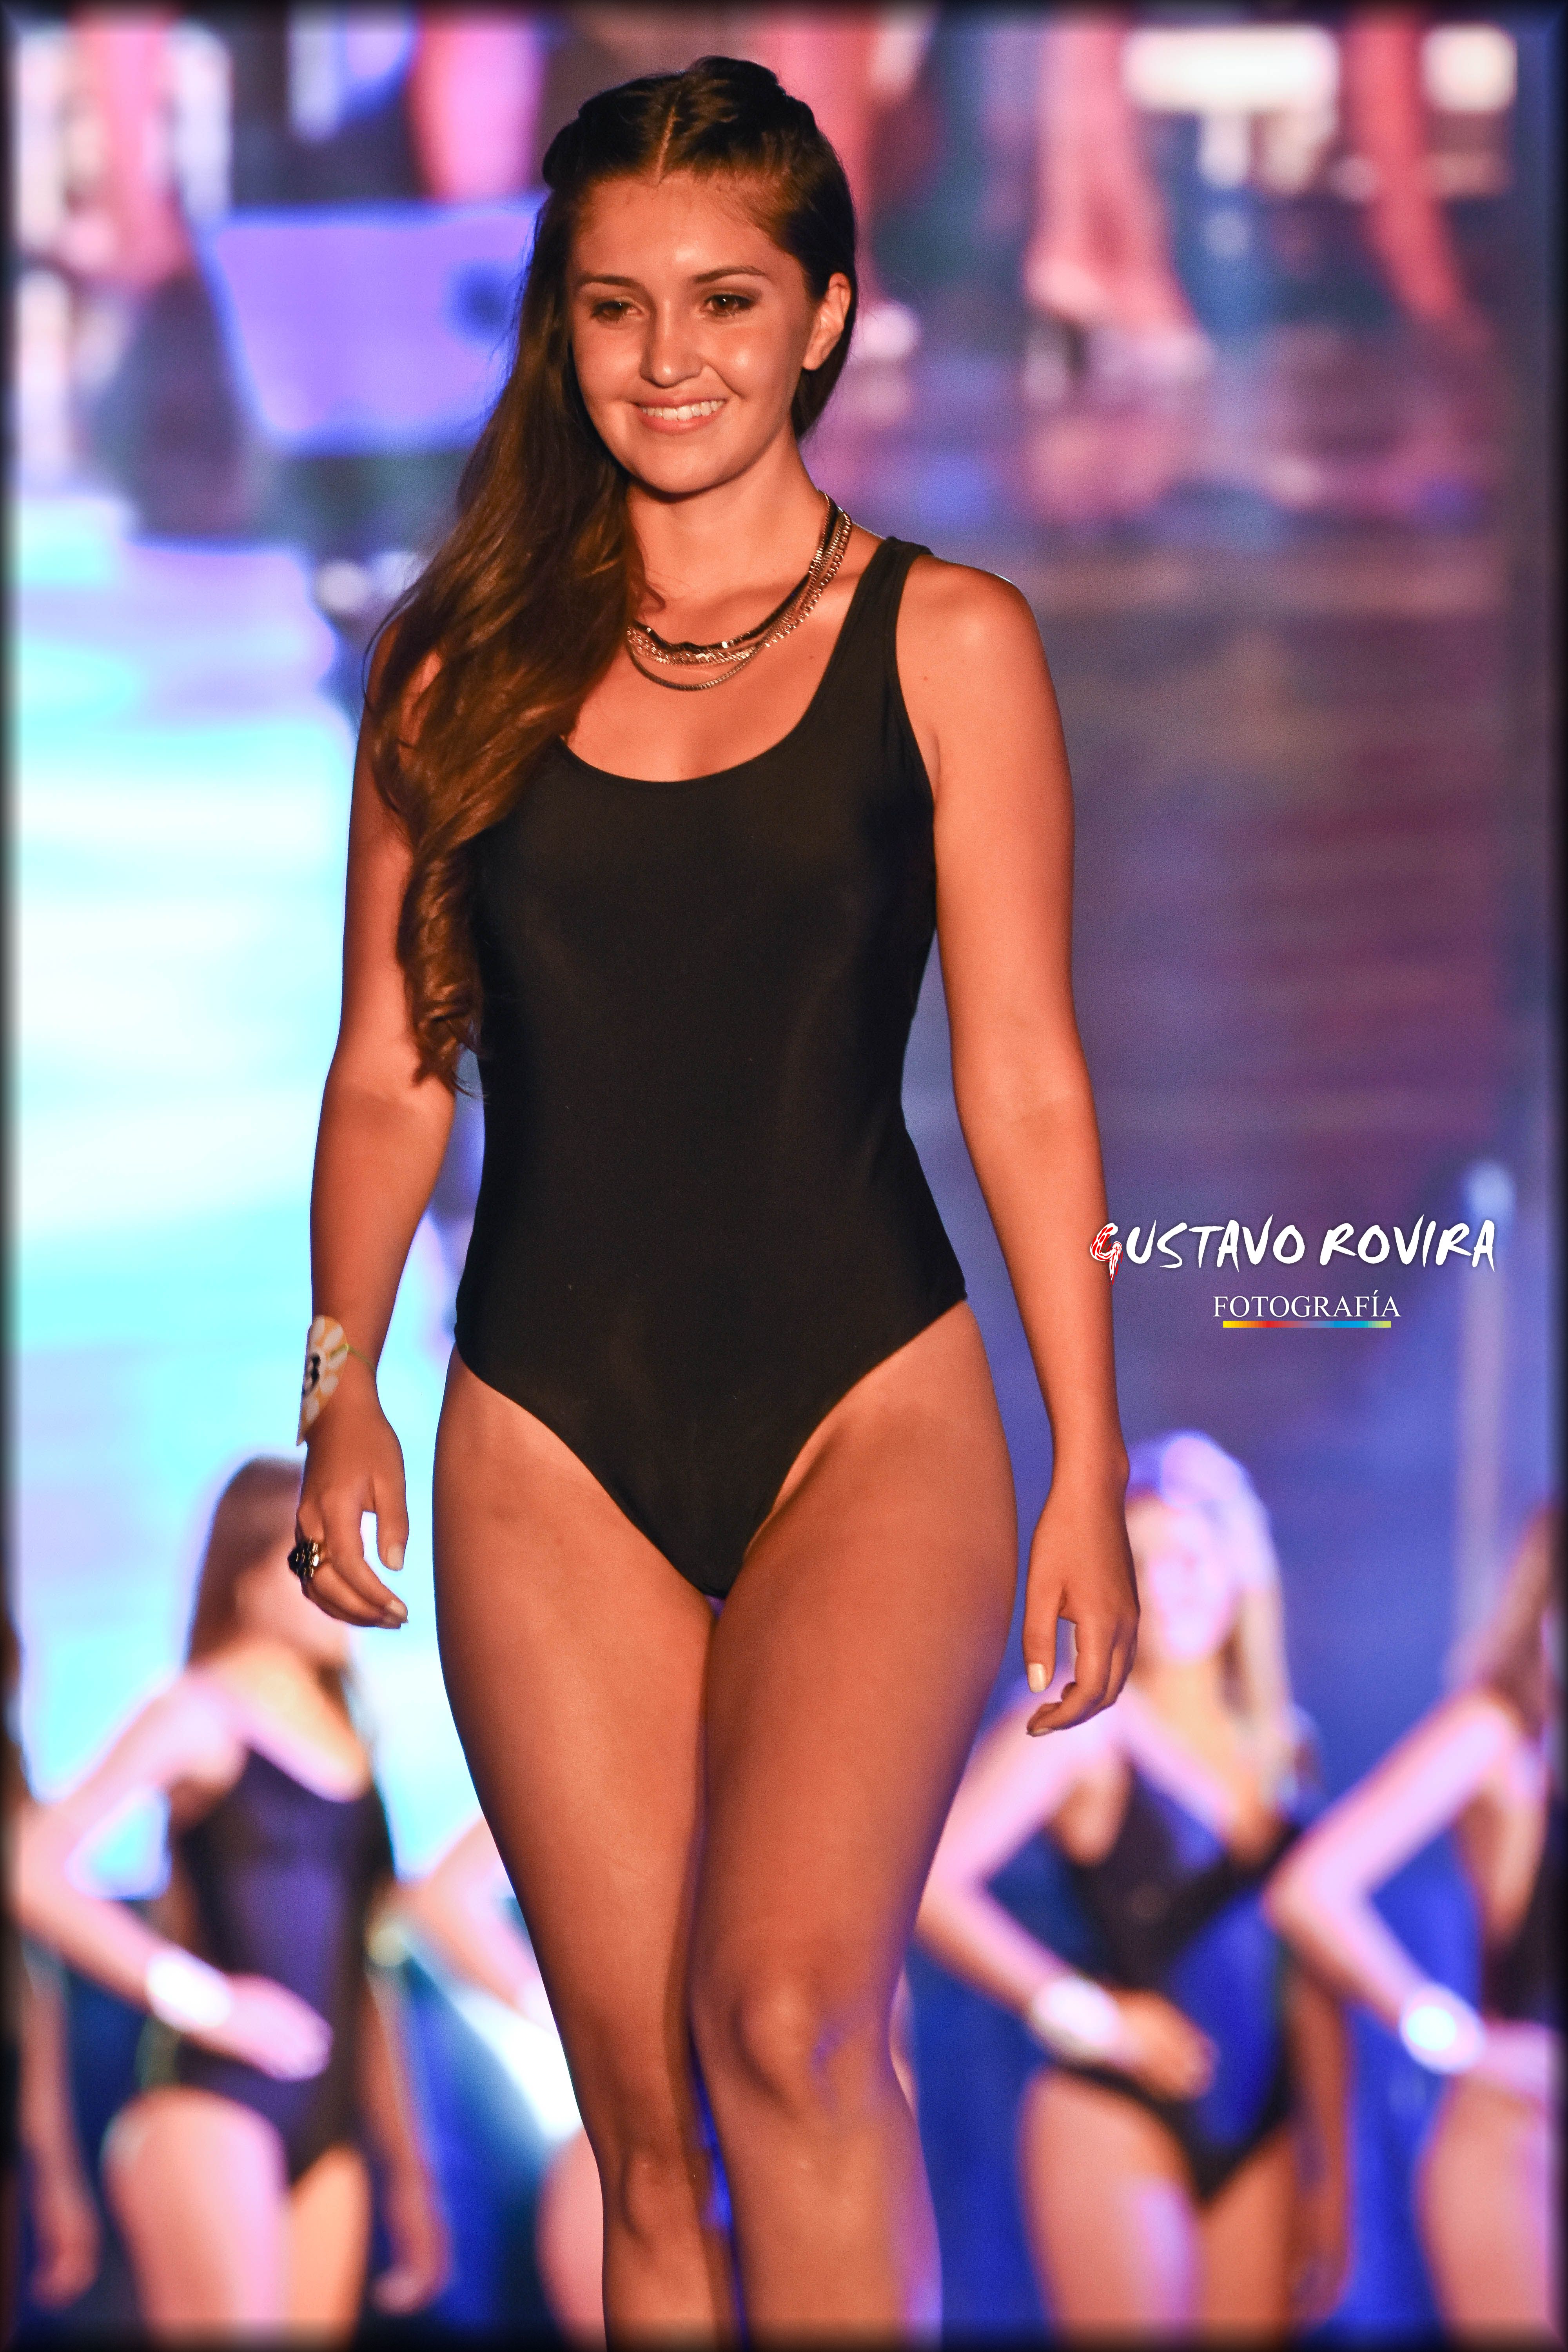
desfile, fashion model, clothing, fashion show, beauty, lingerie, competition, runway, model, fashion, undergarment, swimwear, thigh, leg, muscle, catwalk, human leg, girl, performance, swimmer, fashion design